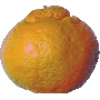
Label: Mandarine 1